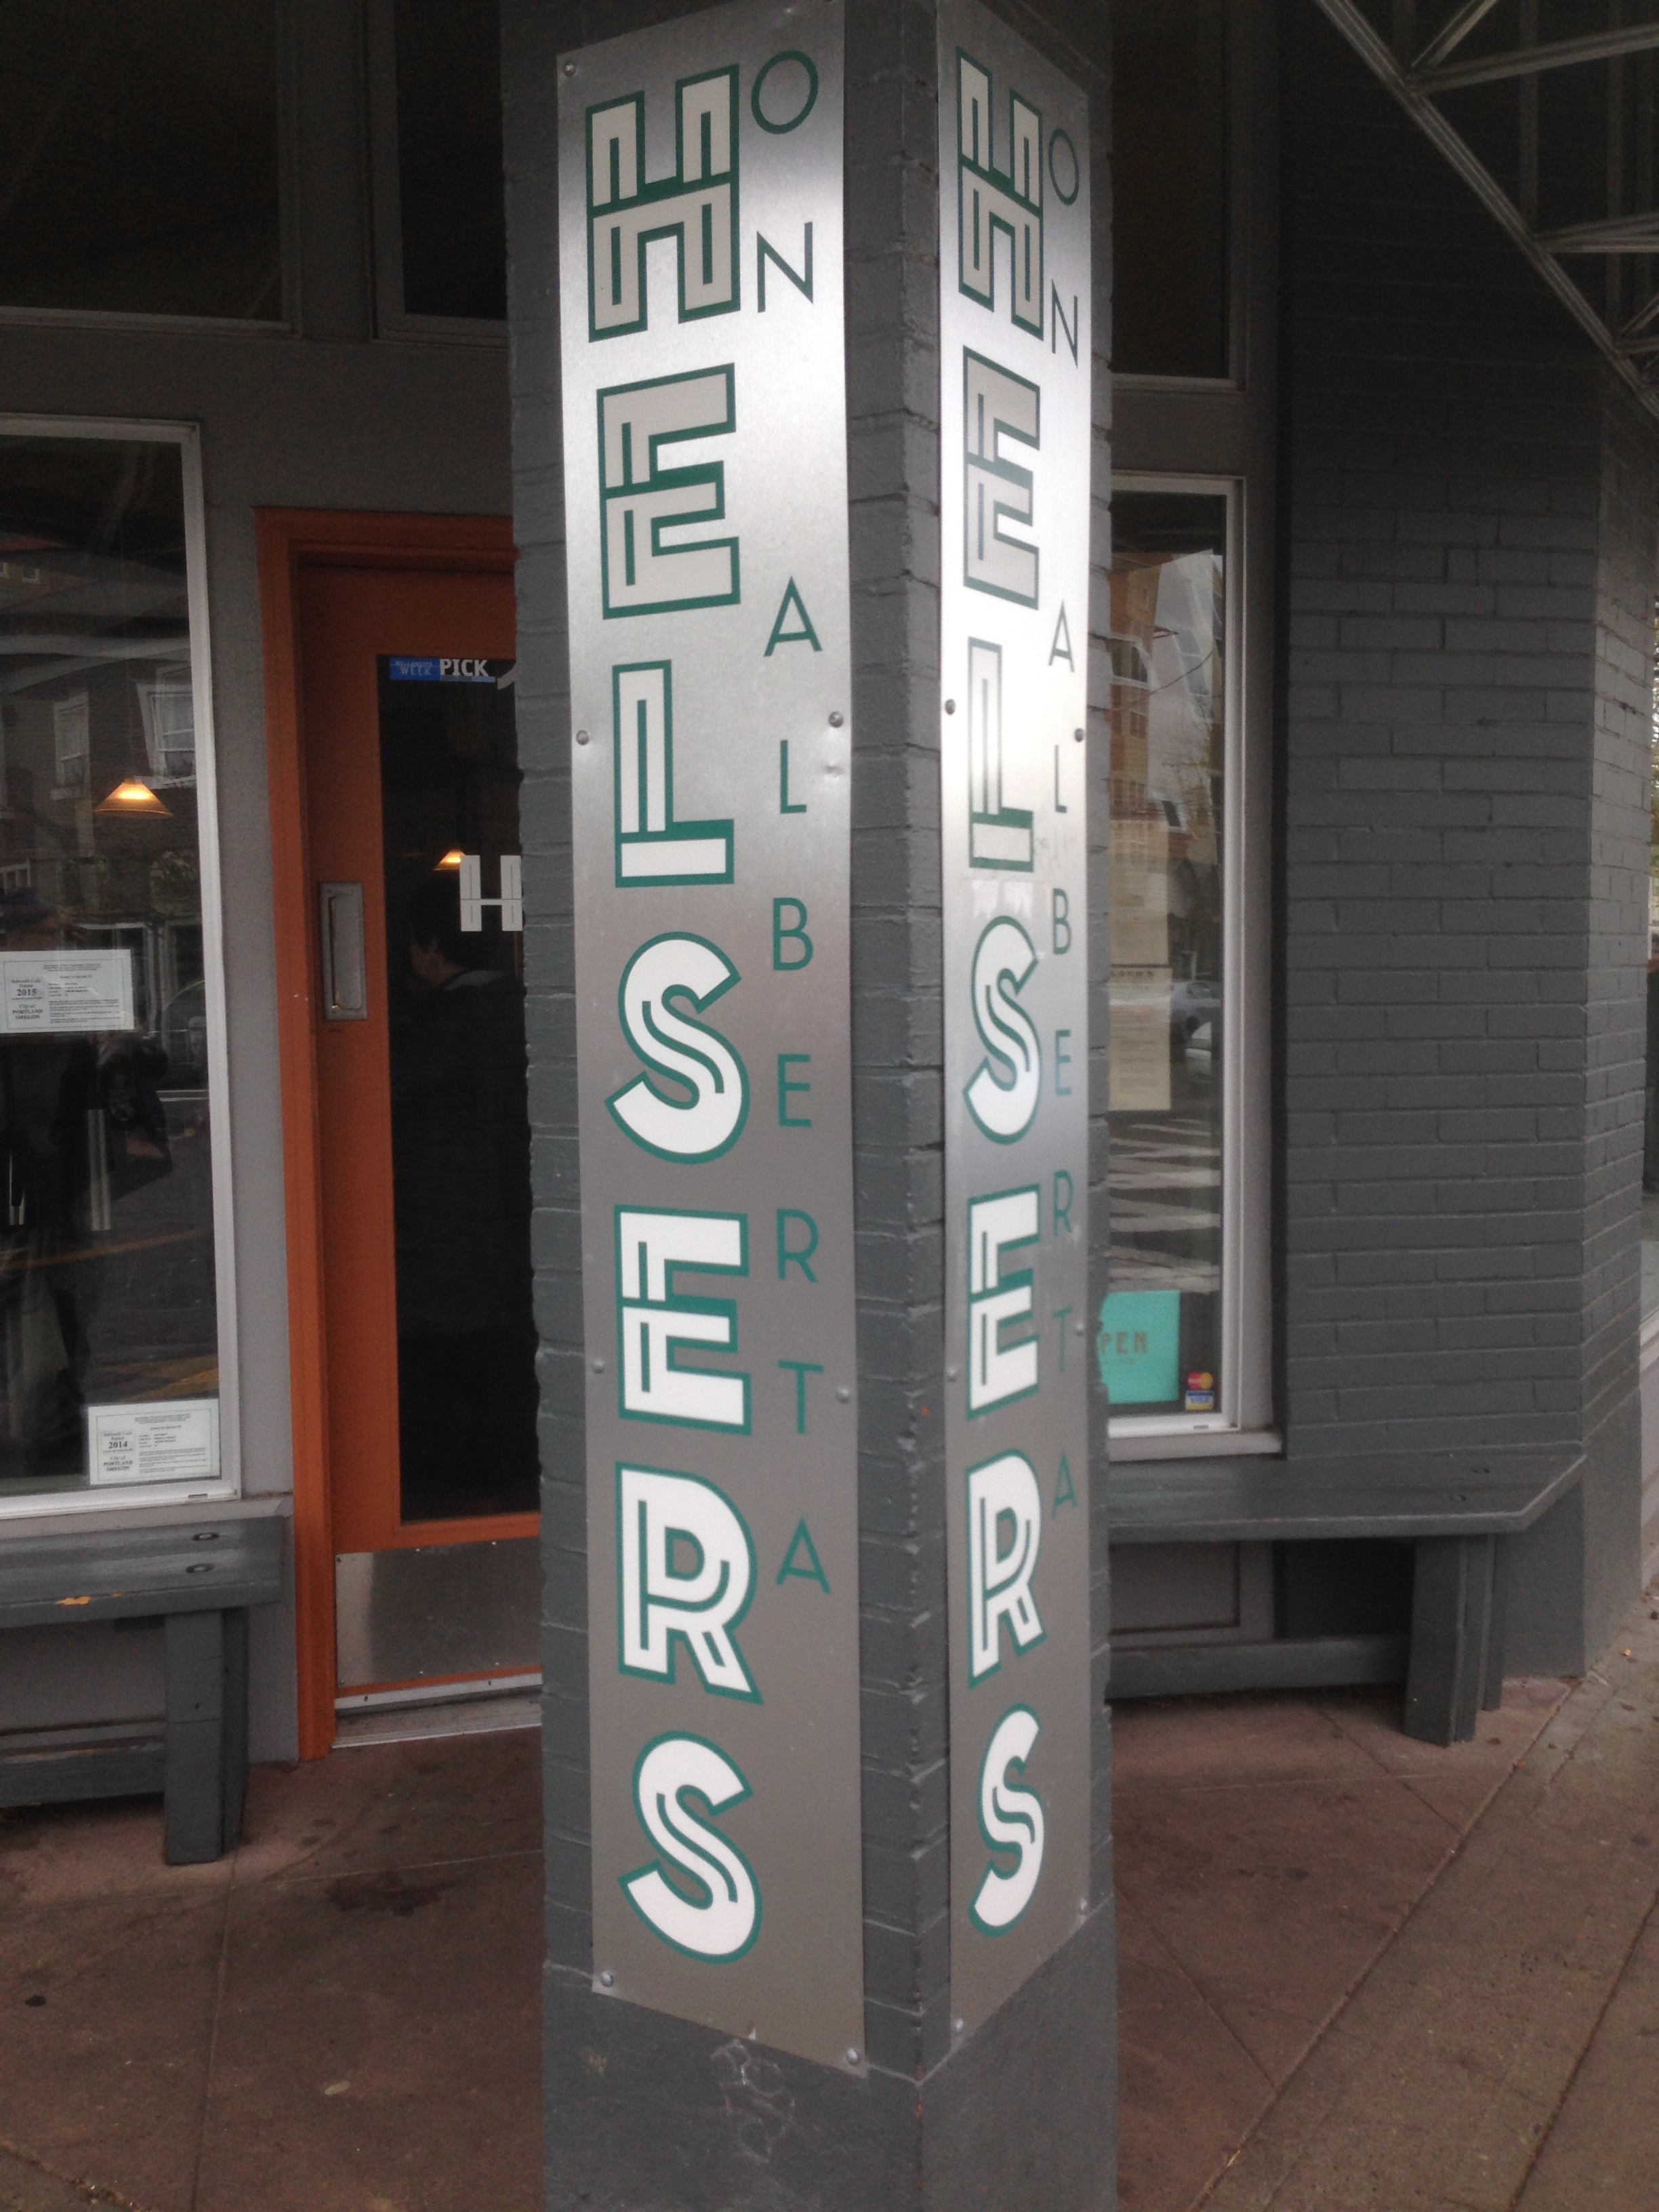
wood, sign, column, signage, lighting, door, art